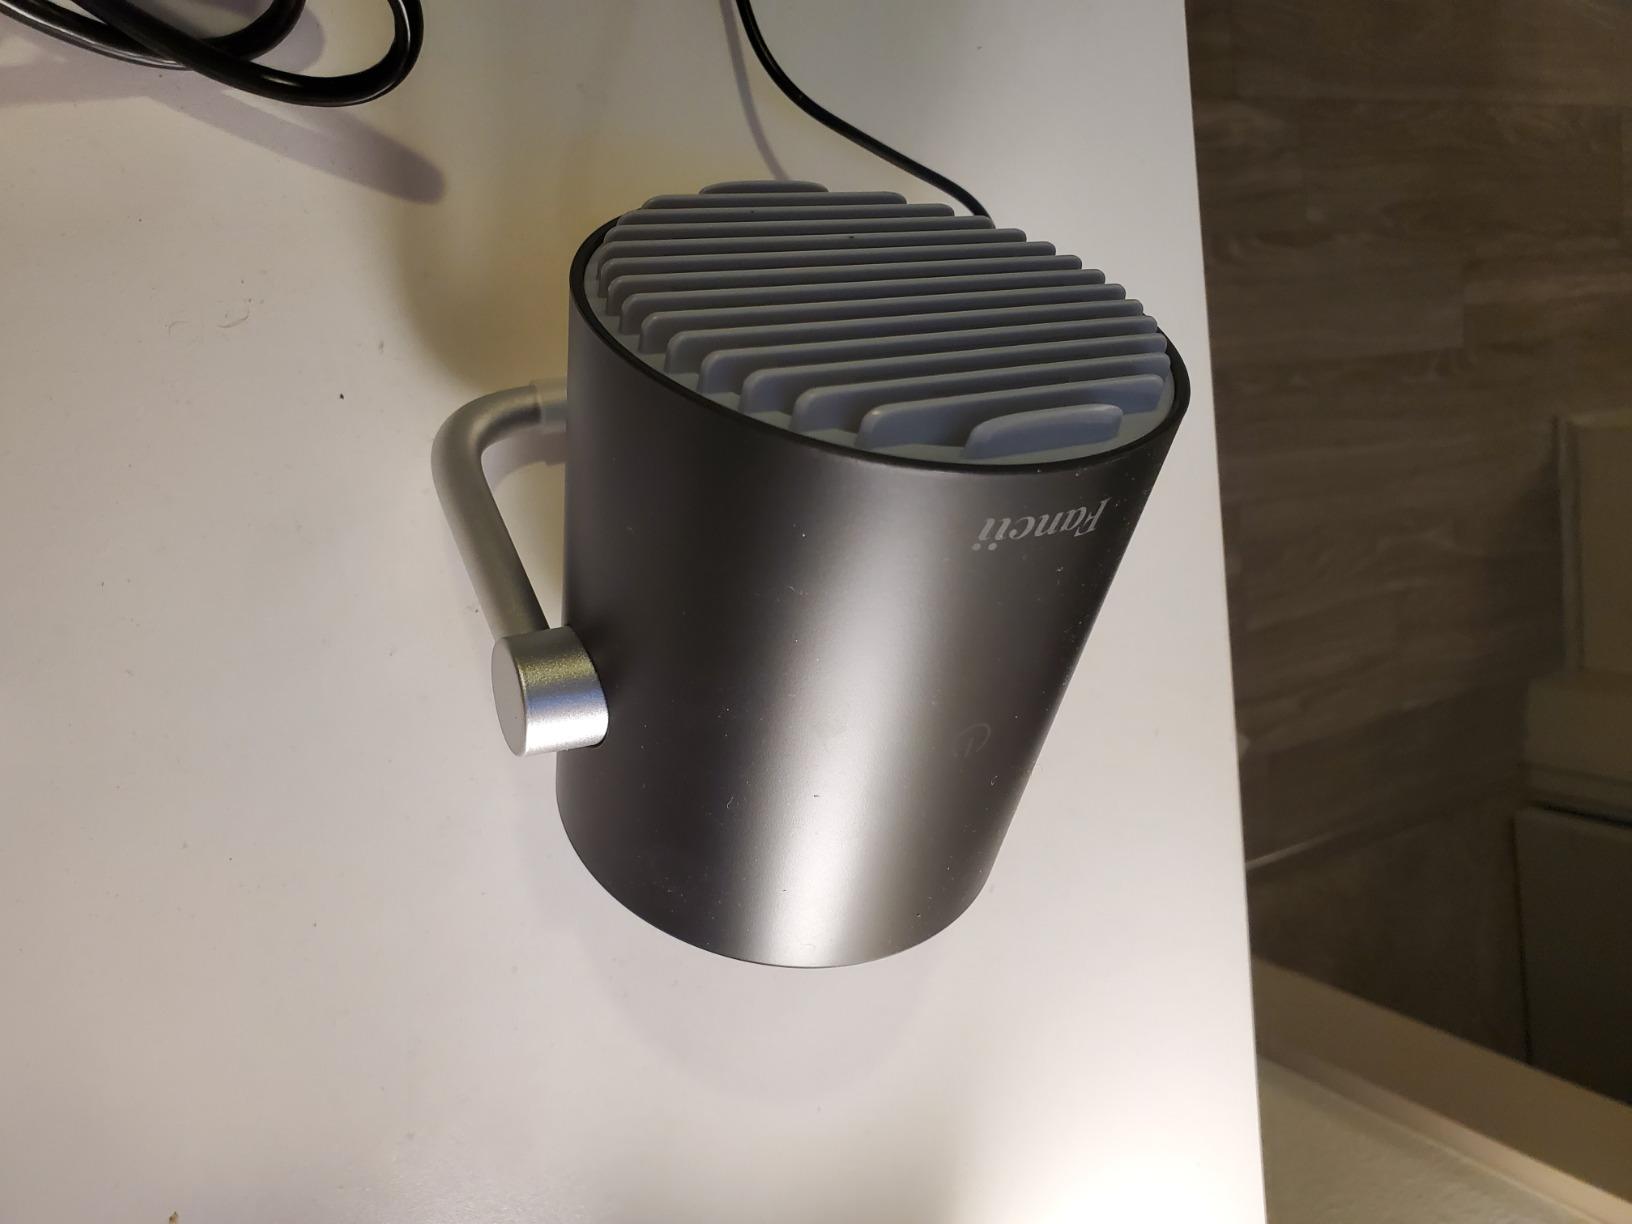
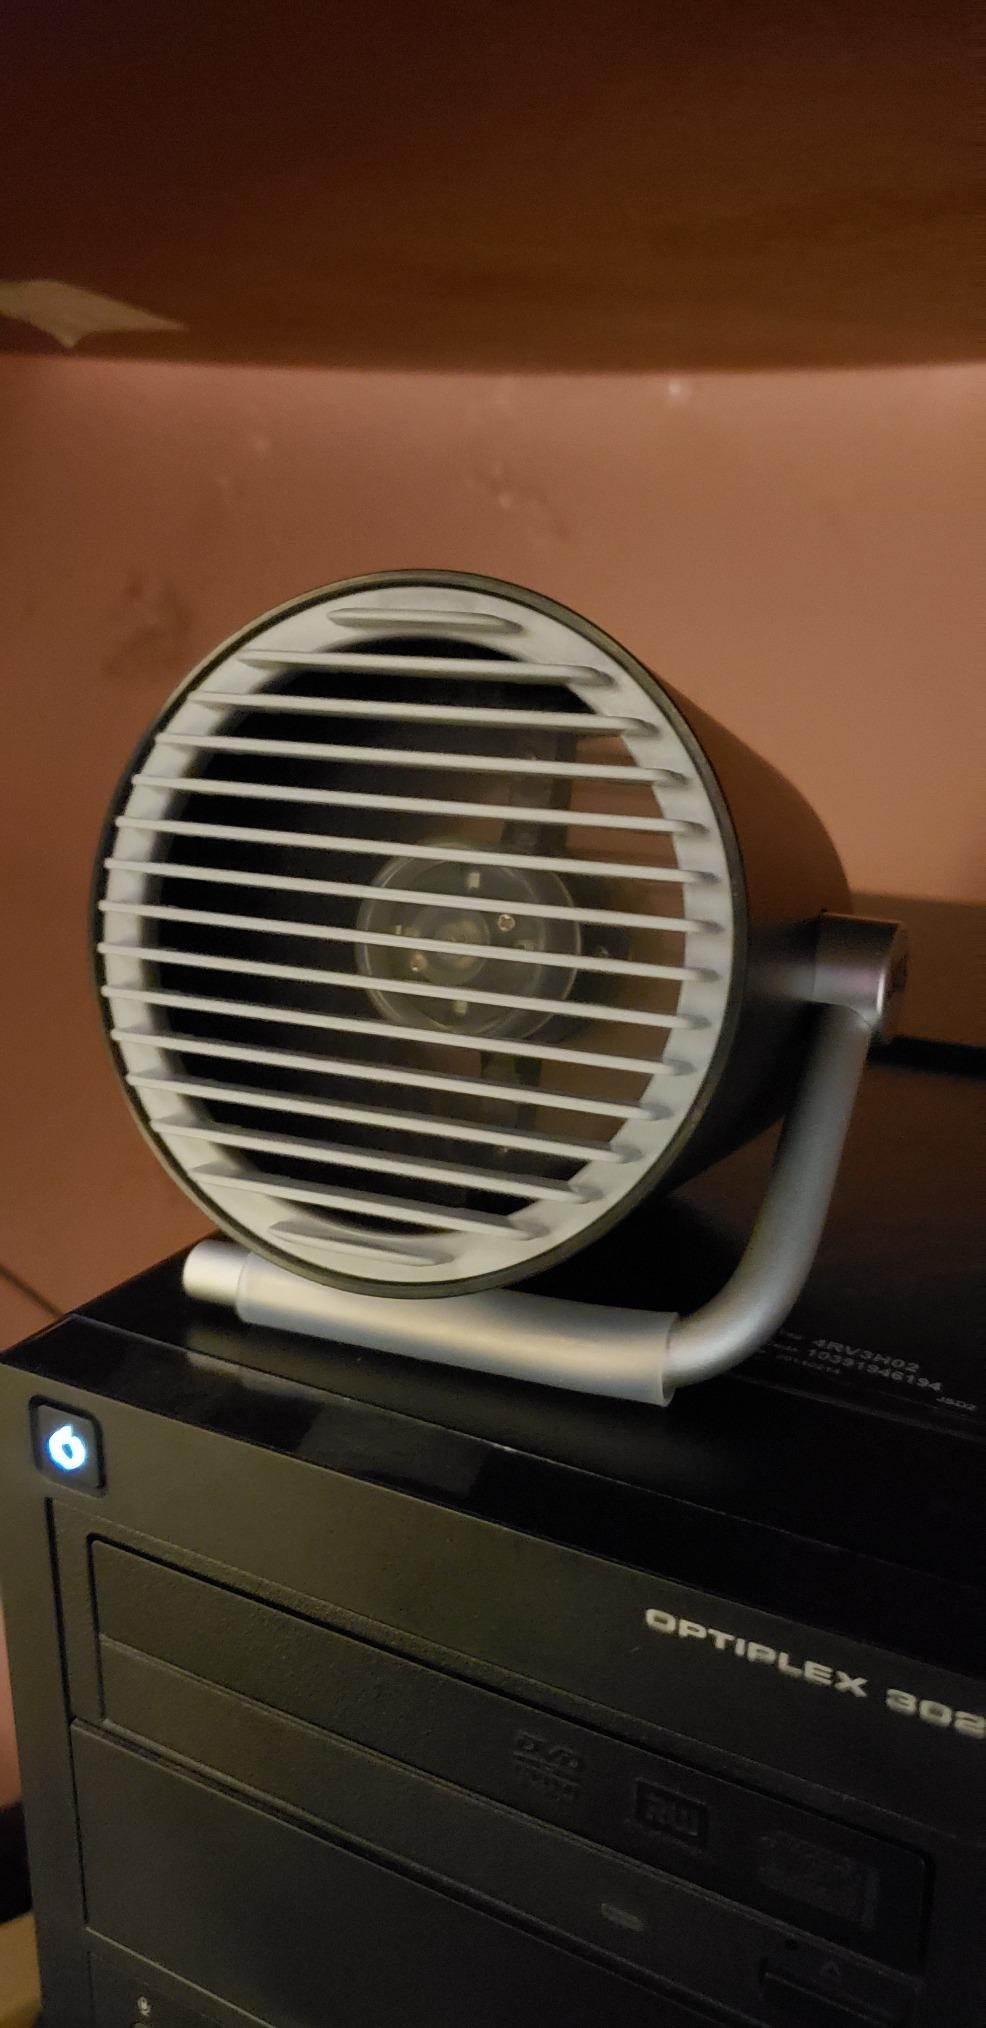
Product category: fan
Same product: yes